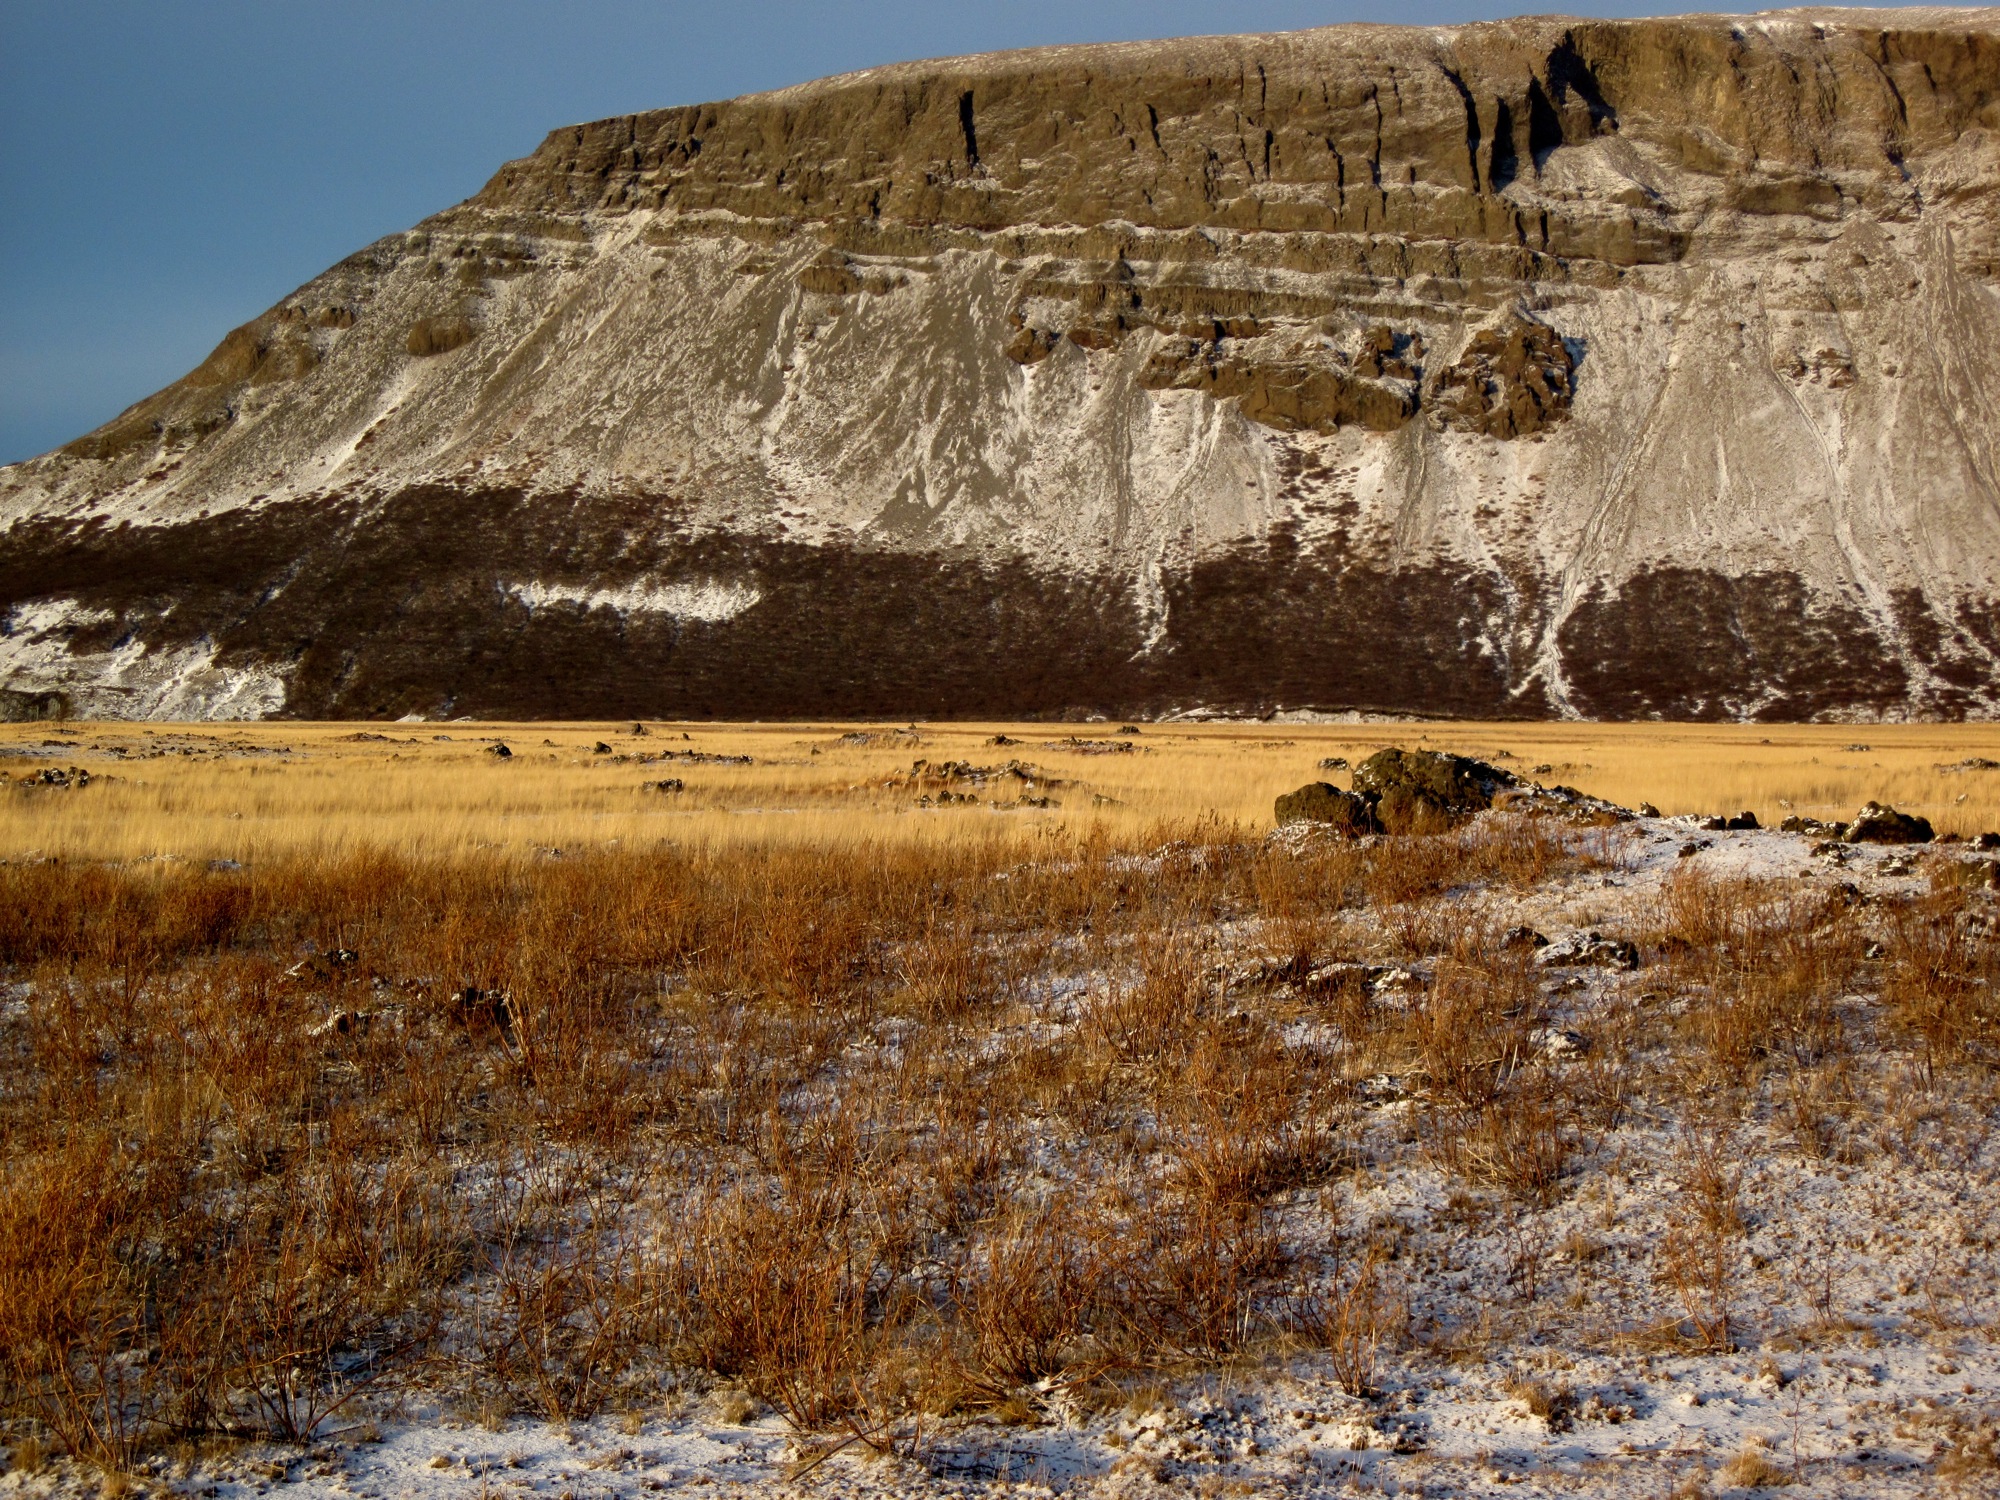
landscape, coast, rock, wilderness, mountain, hill, formation, cliff, iceland, terrain, geology, badlands, plateau, tundra, landform, natural environment, geographical feature, mountainous landforms